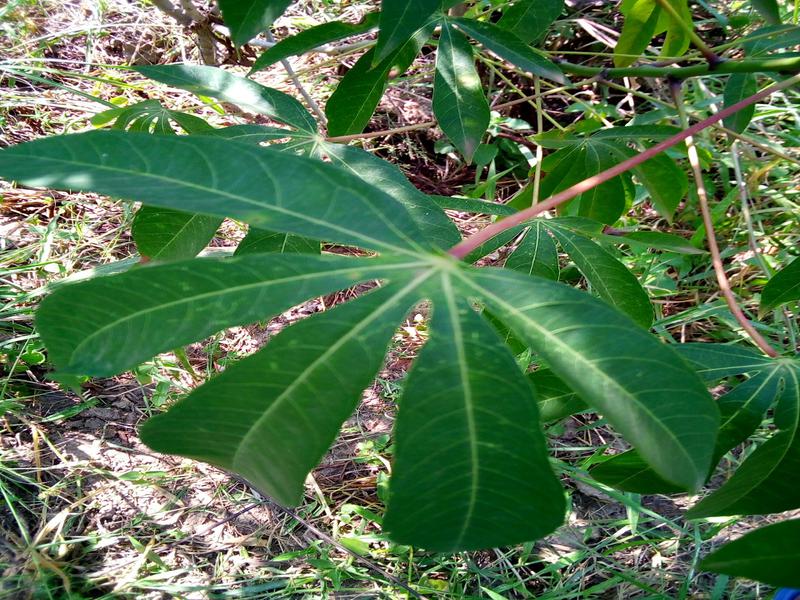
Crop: cassava
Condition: healthy